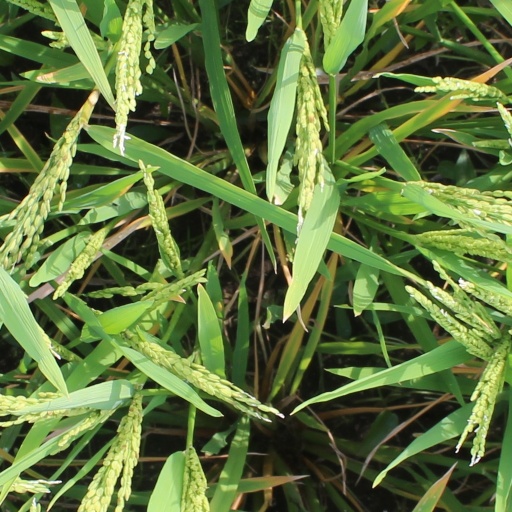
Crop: rice